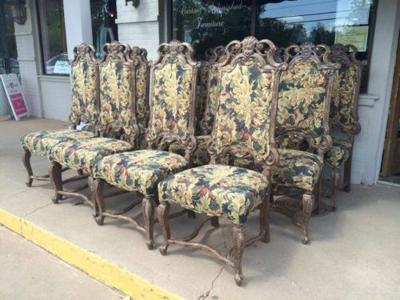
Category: chair